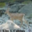
Label: deer